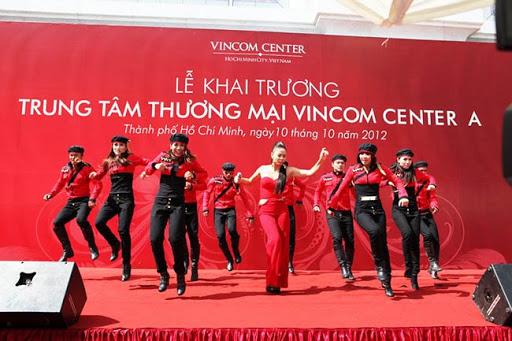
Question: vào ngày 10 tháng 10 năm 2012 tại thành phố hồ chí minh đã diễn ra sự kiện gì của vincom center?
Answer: lễ khai trương trung tâm thương mại vincom center a